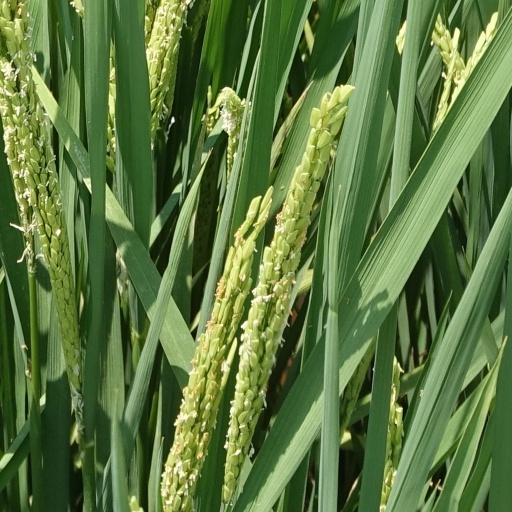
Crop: rice